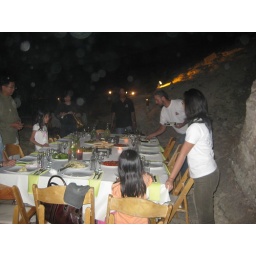
Dinner in the Judean Desert, complete with table settings, cutlery, freshly grilled beef, lamb, chicken skewers, Israeli wines.....